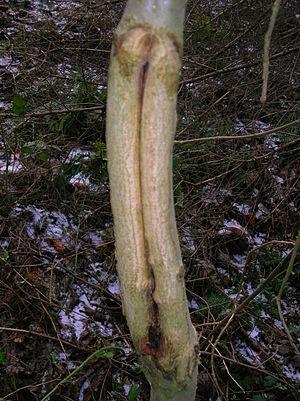
L'éclatement de l'écorce, une sorte de gélivure est une forme de dommage à l'écorce des arbres que l’on trouve parfois sur des arbres à écorce mince, visible sous forme de fractures verticales sur les surfaces orientées vers le sud des troncs. La fissure de givre est distincte de l'échaudure et des fentes d'insolation, et diffère physiquement des caractéristiques normales des crevasses du rhytidome, telles que constatées dans les chênes matures, les pins, les peupliers et autres espèces d'arbres.